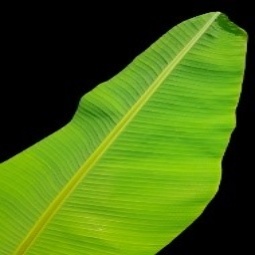
Label: Healthy